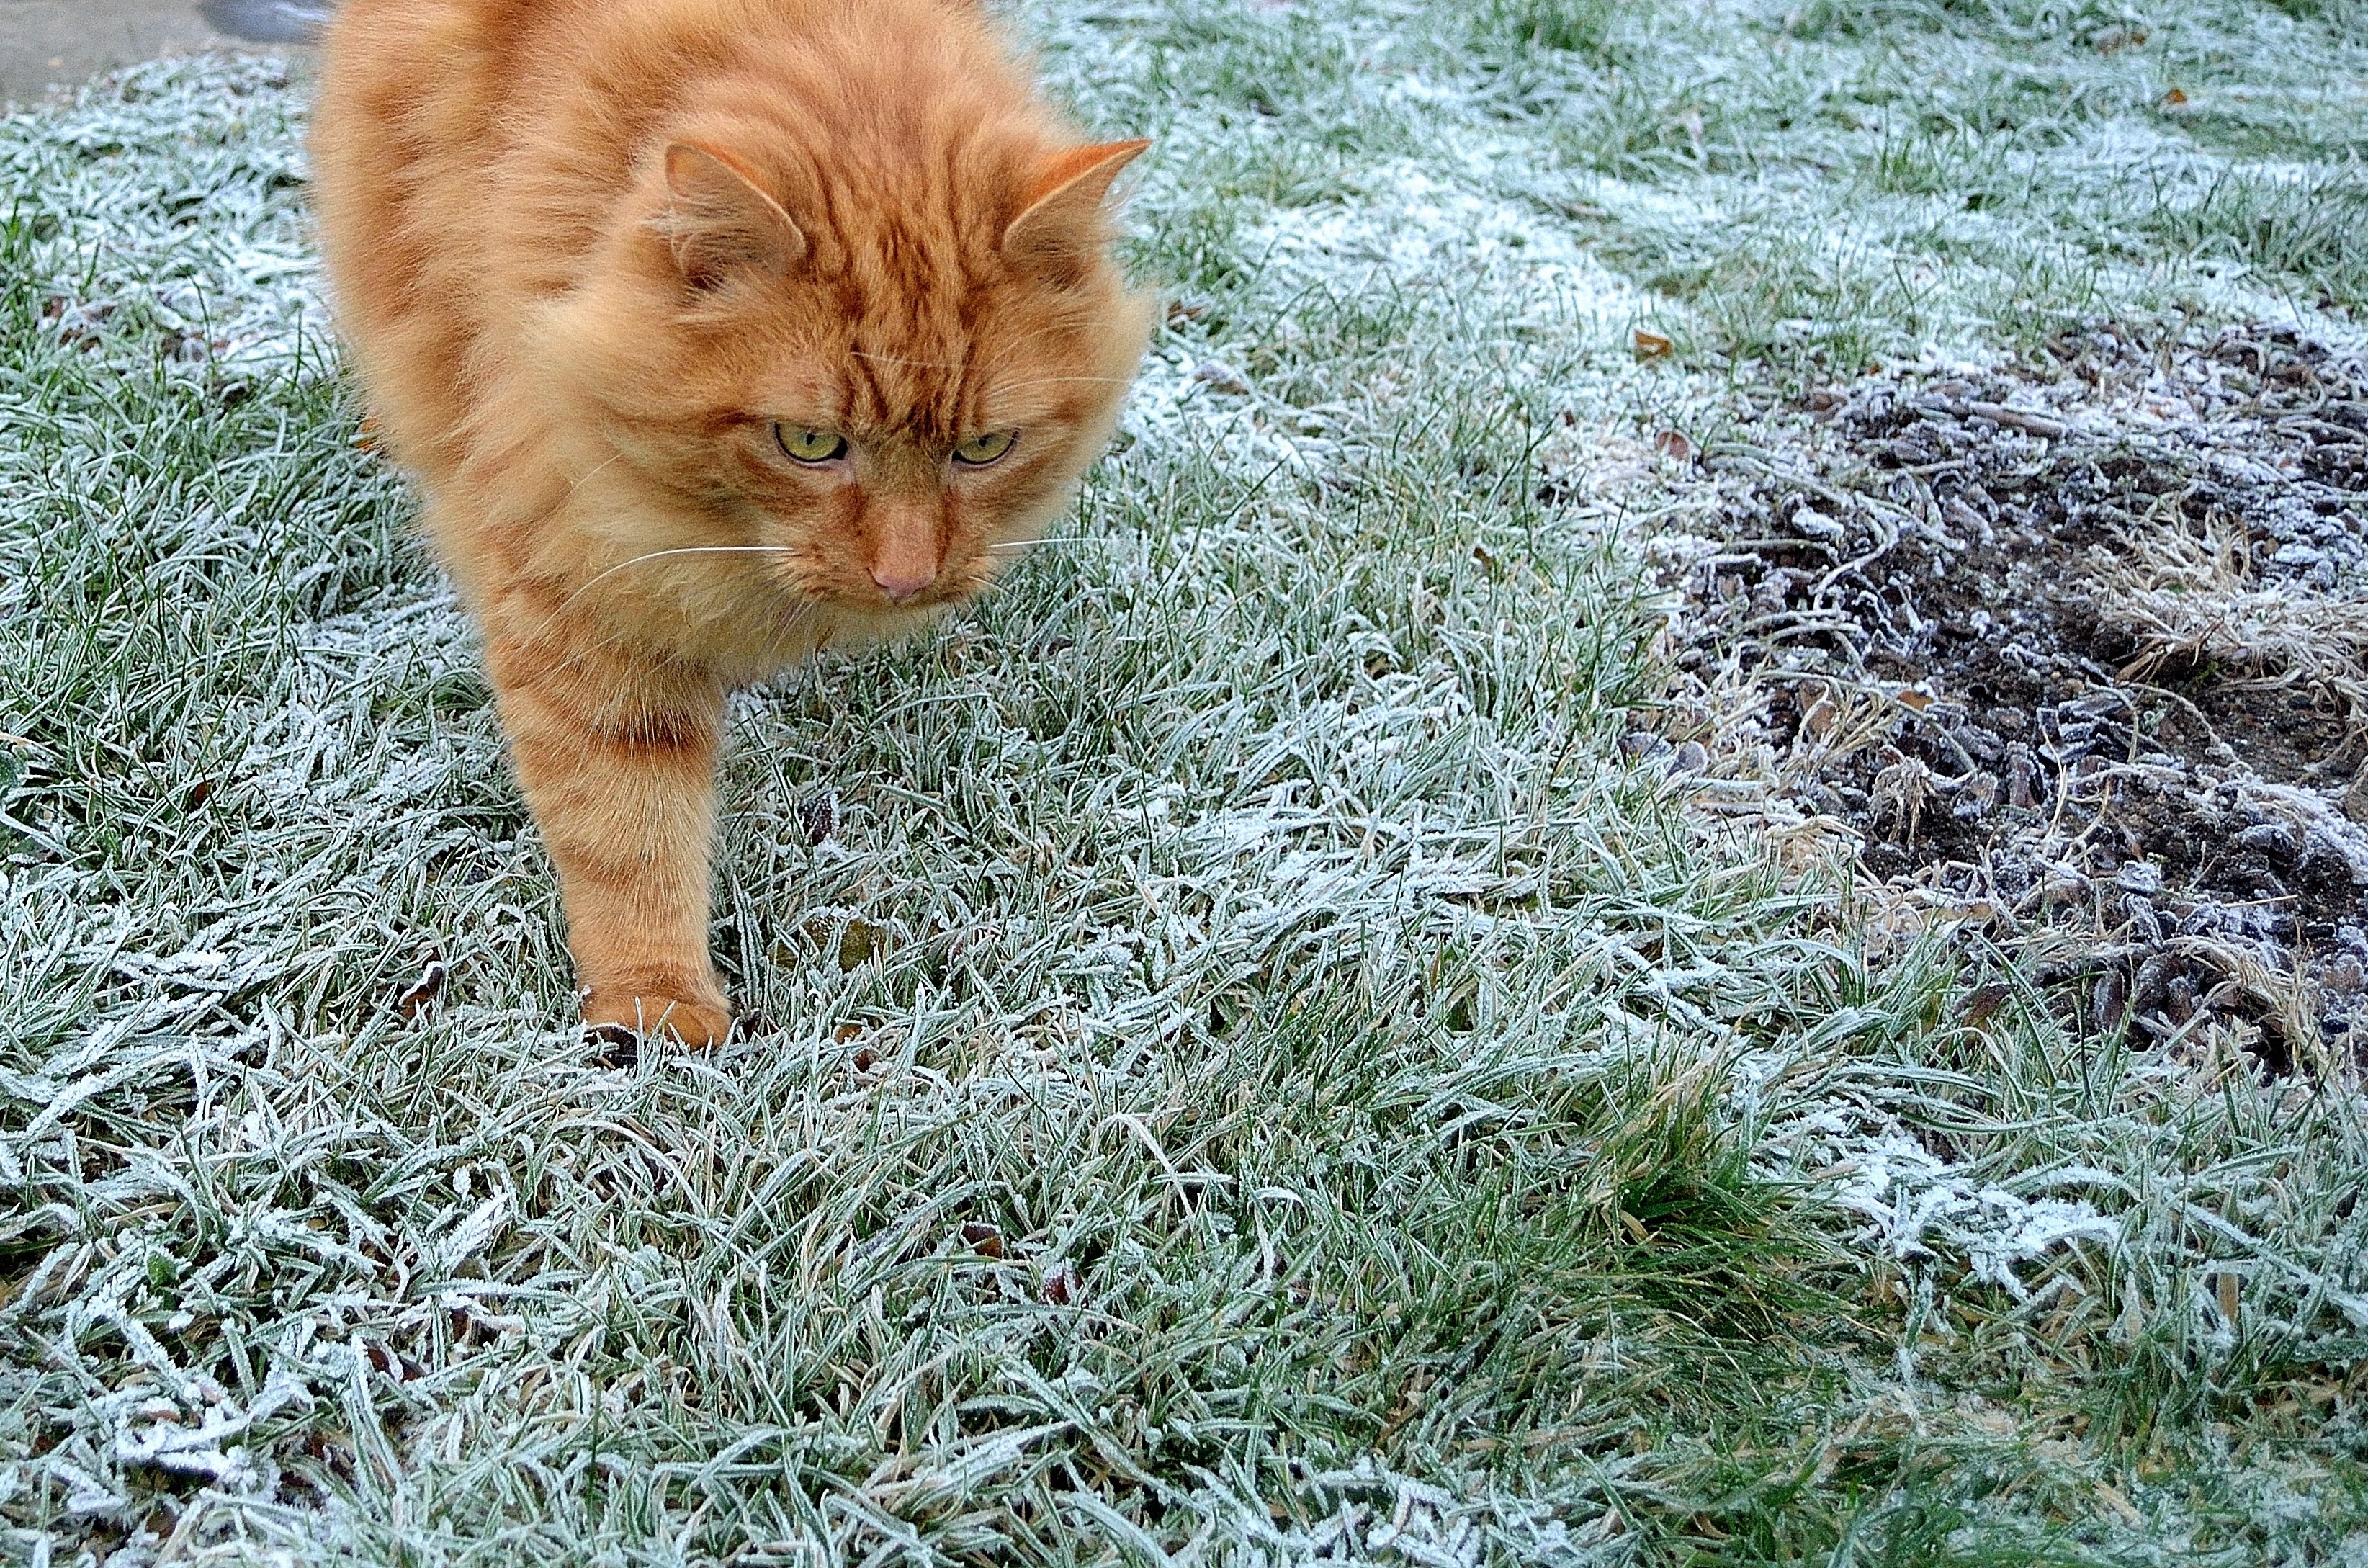
grass, winter, flower, frost, animal, pet, kitten, cat, mammal, predator, fauna, background, vertebrate, domestic, hunter, hoarfrost, persian, domesticated, loyal, wild cat, small to medium sized cats, cat like mammal, dog breed group